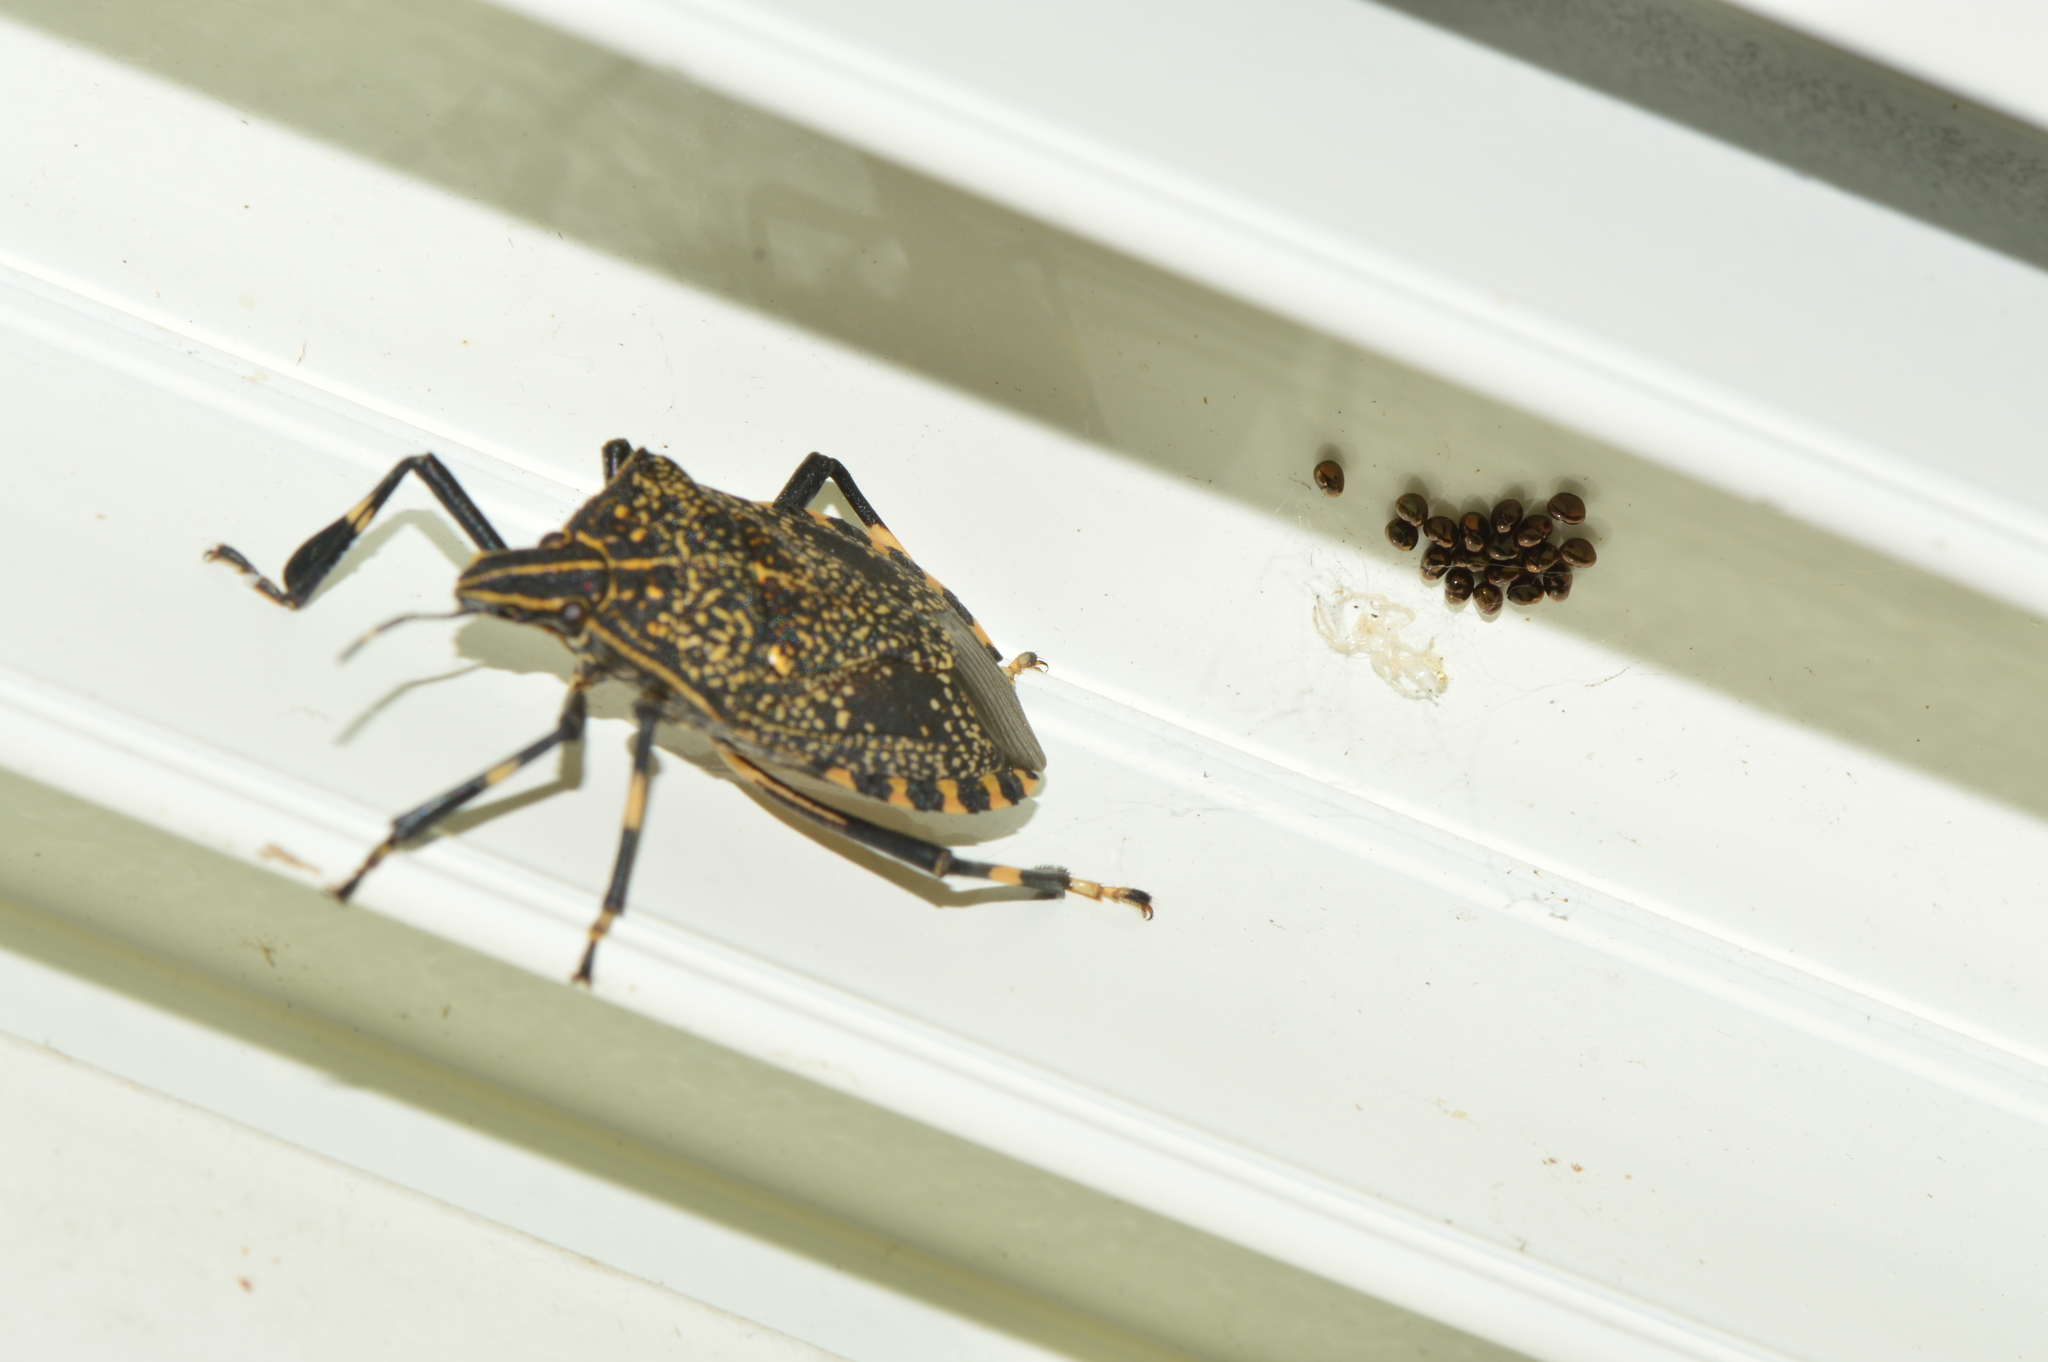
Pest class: stink_bug